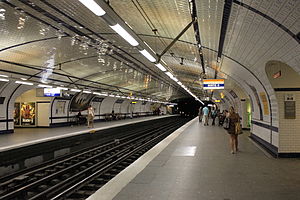
Metrostation
Metrostationen Concorde i Paris.
En metrostation eller tunnelbanestation er en station på en metro, undergrundsbane eller lignende. Metrostationer kan have mange udformninger alt efter funktion og lokale forhold og kan være placeret både under jorden, hævet over den eller være i niveau. Mange metrostationer er desuden udsmykket i større eller mindre grad.